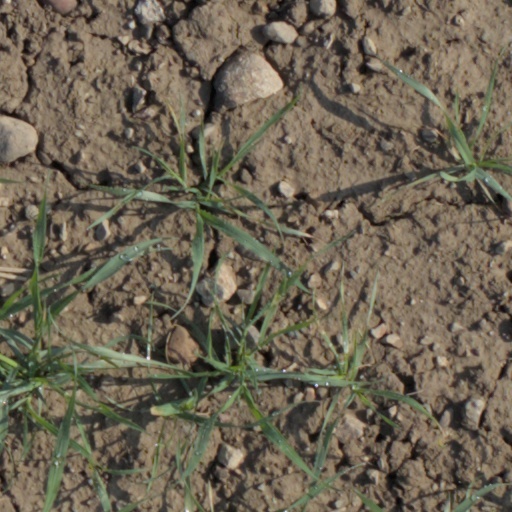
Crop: wheat